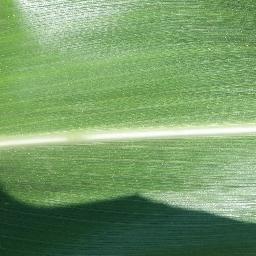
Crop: corn
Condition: (maize)_healthy